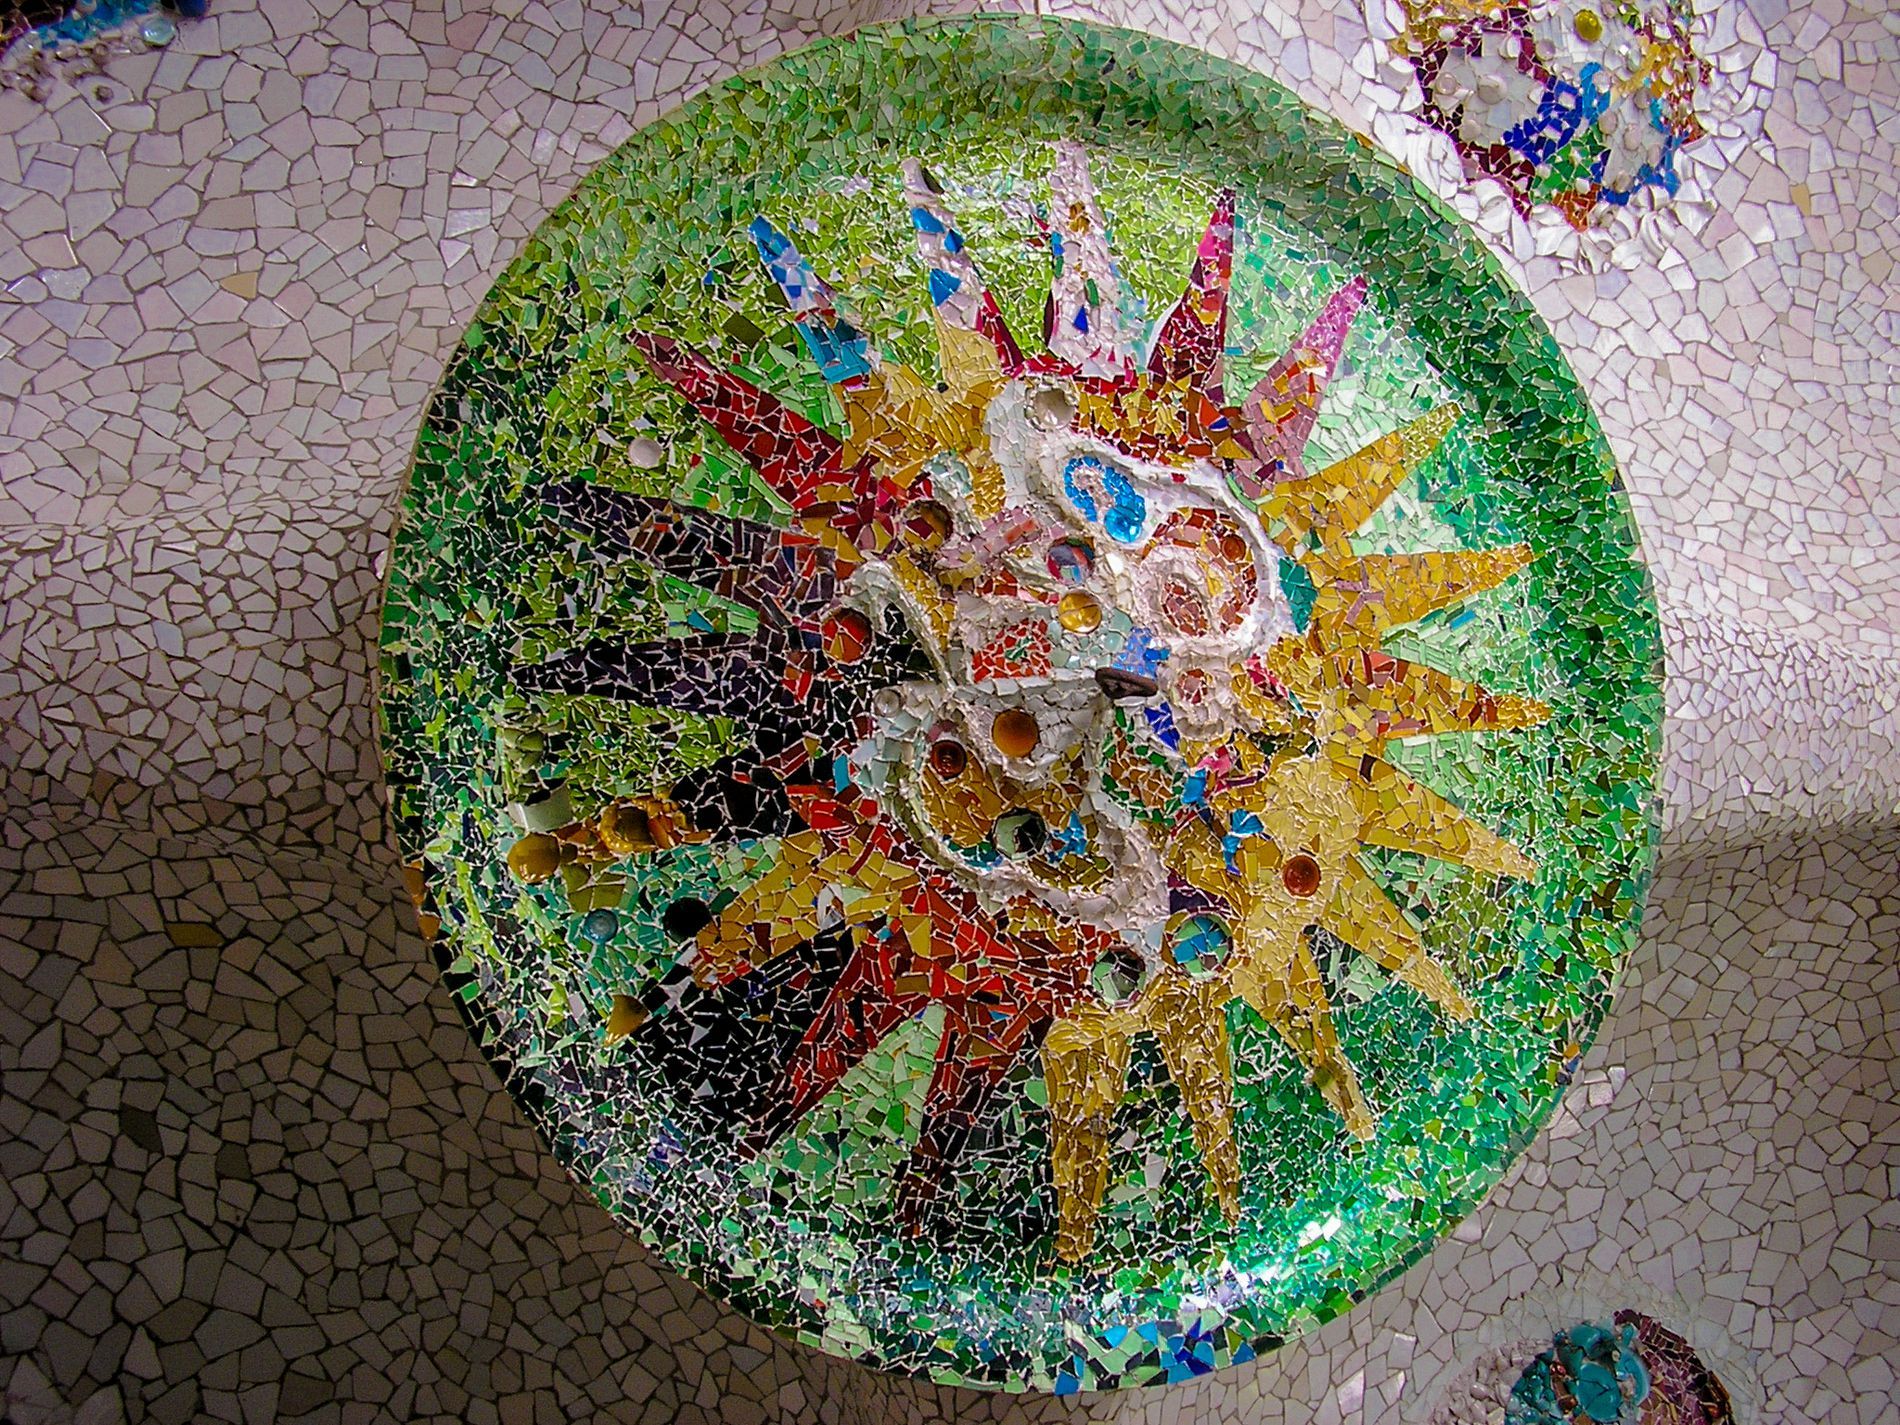
Colorful Mosaic
The image shows a colorful circular mosaic featuring a vibrant design made of small, reflective tiles in green, red, yellow, and blue. The background is a white mosaic surface.
The scene is captured from a slightly low angle, showing a colorful mosaic artwork in green, red, yellow, and blue. The atmosphere is vibrant and  artistic.
Labels: Tile, Art, Mosaic, Plate, Furniture, Table, Tabletop, mosaic surface, circular mosaic artwork
Camera: OLYMPUS CORPORATION X100,D540Z,C310Z
Aperture: F3
Exposure: 1/40 sec
ISO: 50
Focal length: 6.3 mm